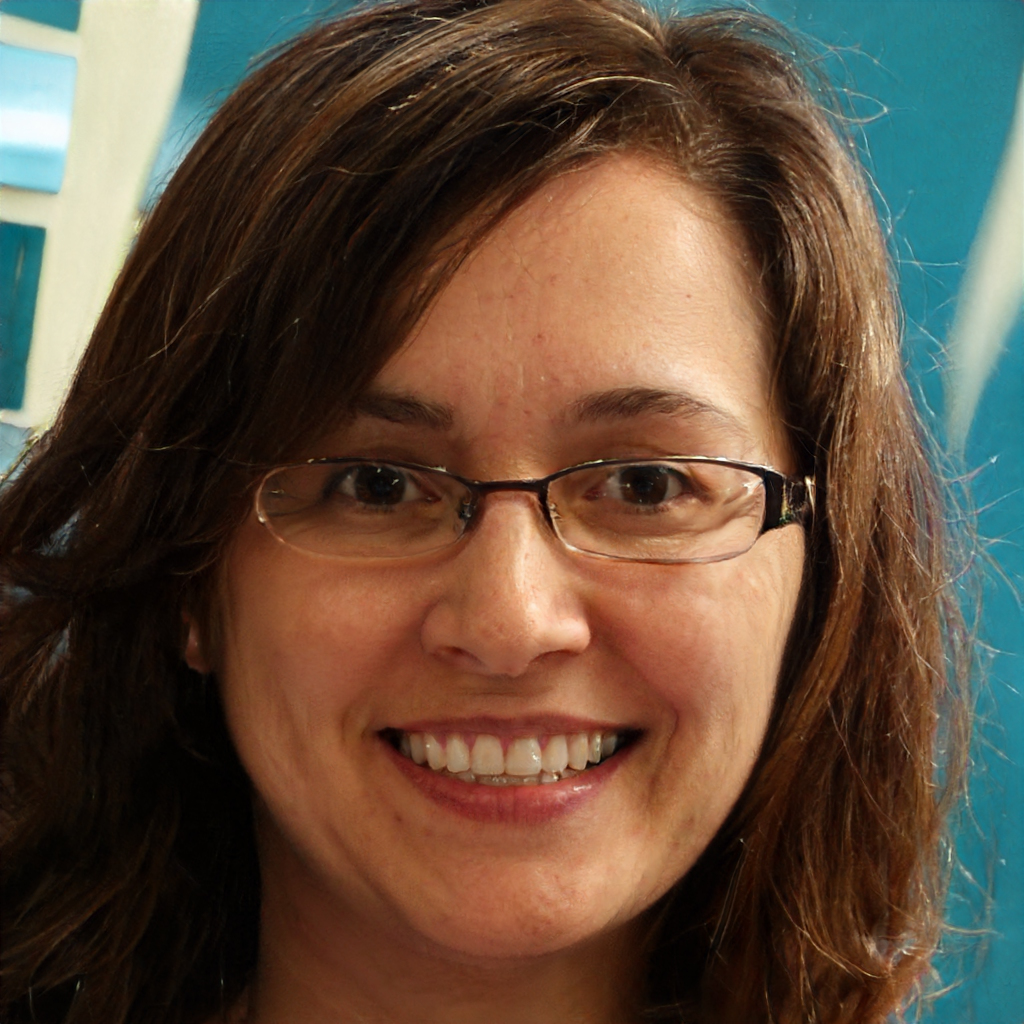
Gender: Female